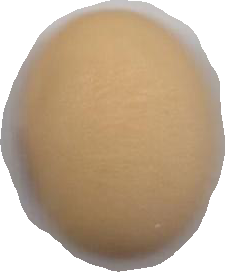
Variety: Anjasmoro